Panthays

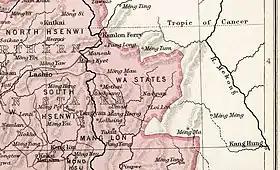
Panglong in an early 20th century Imperial Gazetteer of India map section

The Qing secretly hounded mobs on to the rich Panthays, provoked anti-Hui riots and instigated destruction of their mosques. The Panthays repulsed the desultory attacks and took town after town. The ancient holy city of Dali fell to the Panthays in 1857. With the capture of Dali, Muslim supremacy became an established fact in Yunnan.